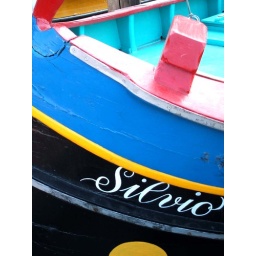
Bow of a boat at the Rialto market in Venice, Italy.